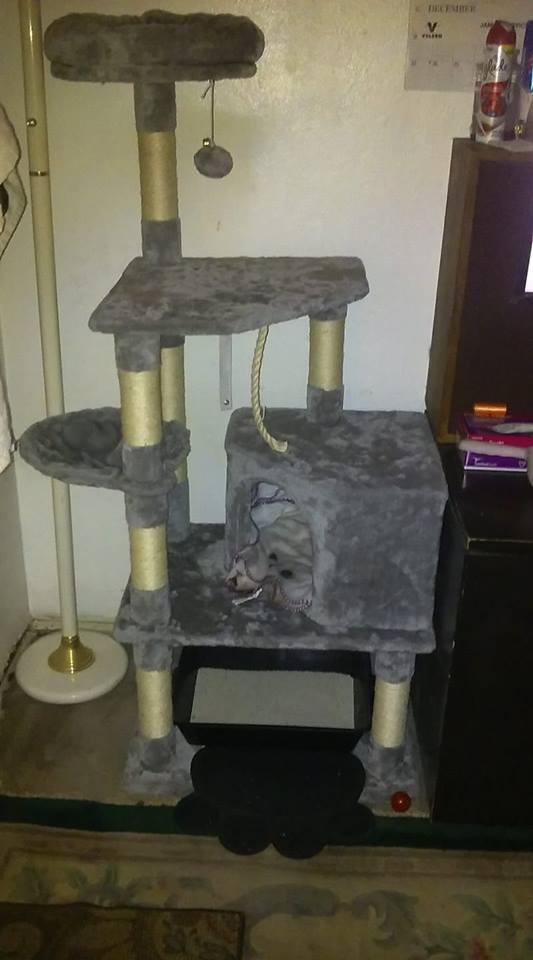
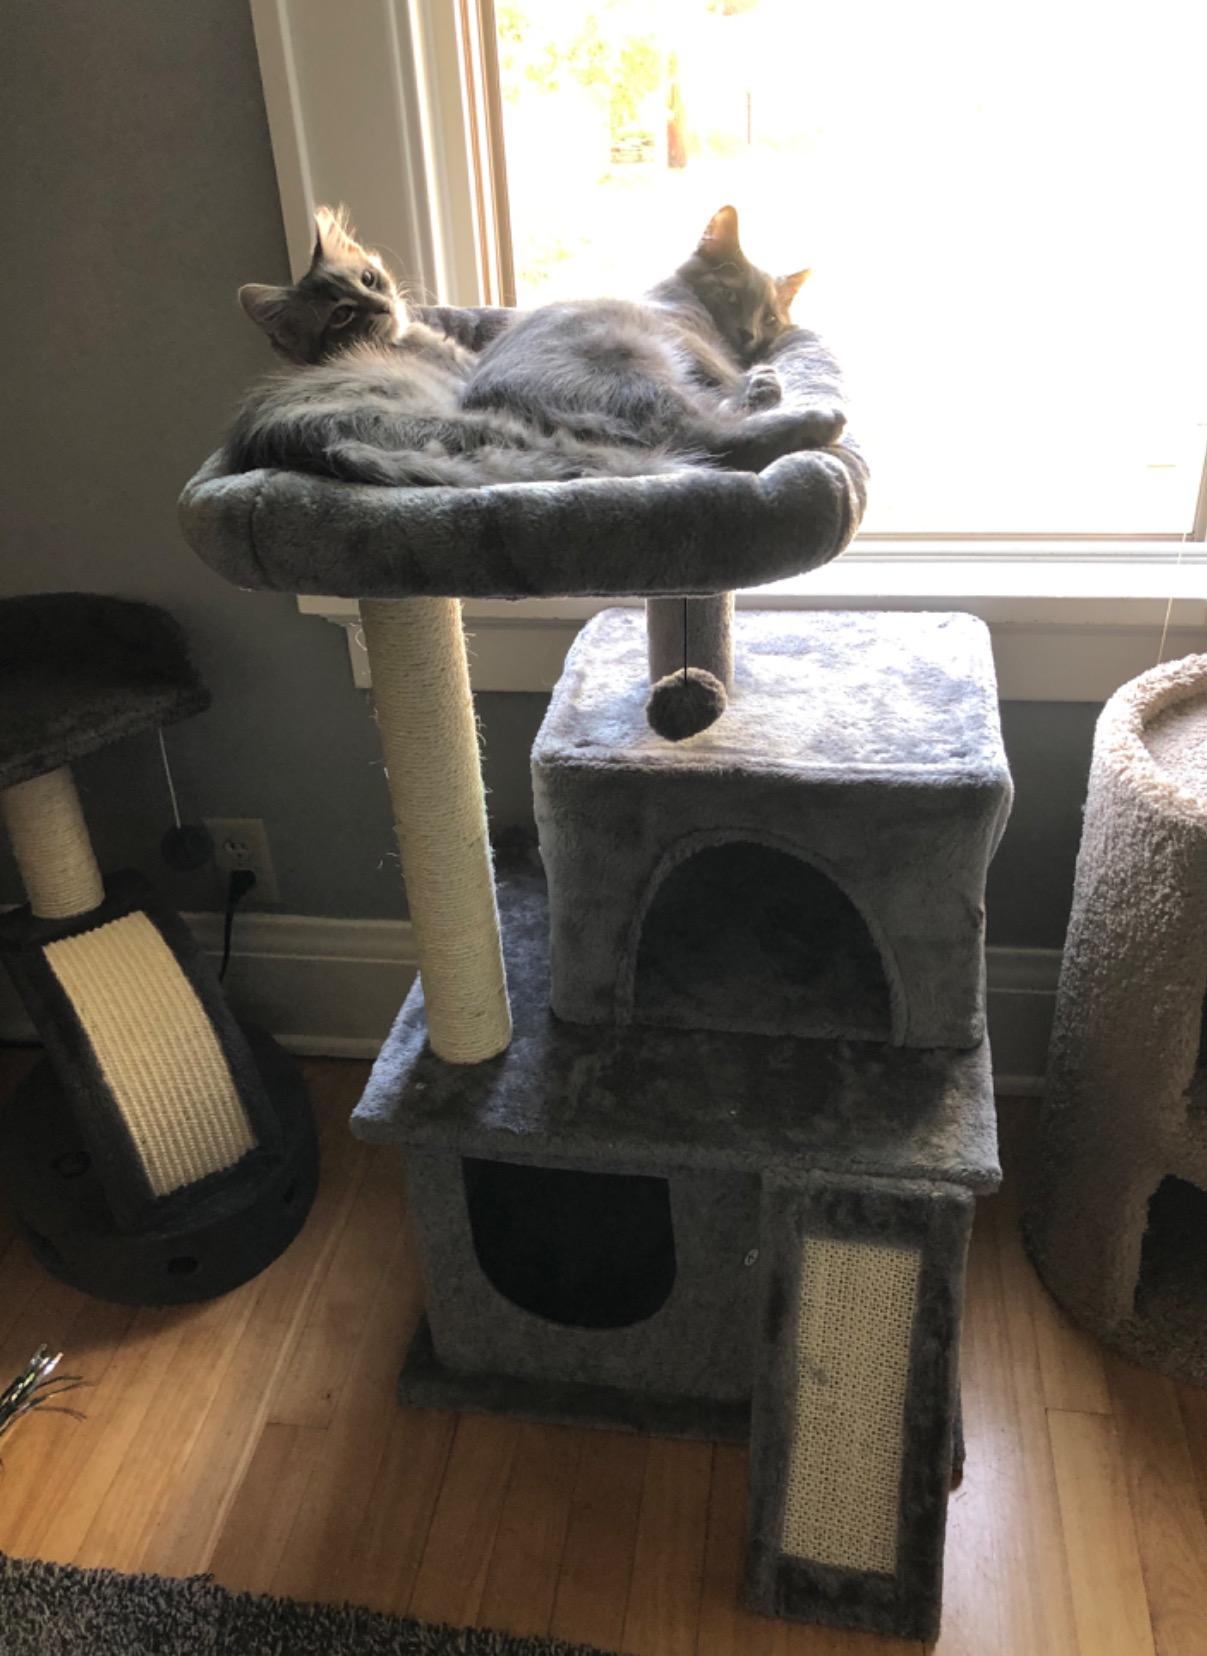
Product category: items_cat tree
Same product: no